Equestrian statue of Absalon

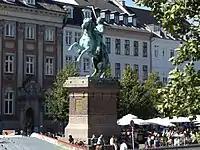
The equestrian statue of Absalon (1902) by Vilhelm Bissen

The equestrian statue of Absalon on Højbro Plads in Copenhagen was unveiled in 1902 to mark the 700th anniversary of the death of Bishop Absalon, the city's legendary founder.